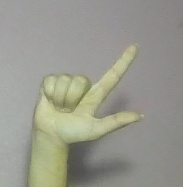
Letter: laam